Whittenton Mills Complex

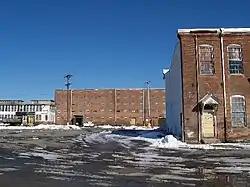

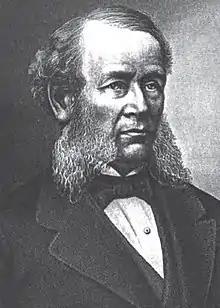
Willard Lovering

The Whittenton Mills Complex is a historic textile mill site located on Whittenton Street in Taunton, Massachusetts, on the banks of the Mill River. The site has been used for industrial purposes since 1670, when James Leonard built an iron forge on the west bank of the river. The first textile mill was built in 1805 and expanded throughout the 19th century. The complex was added to the National Register of Historic Places in 1984, and now contains various small businesses.